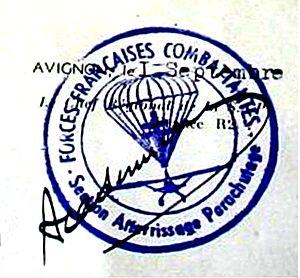
Cachet Section Atterrissage Parachutage de la R 2
Le plateau d'Albion est situé à cheval sur les trois départements du Vaucluse, de la Drôme et des Alpes-de-Haute-Provence. Il se subdivise administrativement en sept communes : Sault, Ferrassières, Aurel, Revest-du-Bion, Saint-Trinit, Saint-Christol, Simiane-la-Rotonde.